Sergio Padt

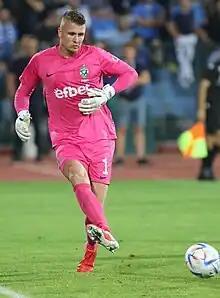
Padt with Ludogorets Razgrad in 2022

Sergio Vincenzo Roberto Padt (born 6 June 1990) is a Dutch professional footballer who plays as a goalkeeper for Bulgarian First League club Ludogorets Razgrad.